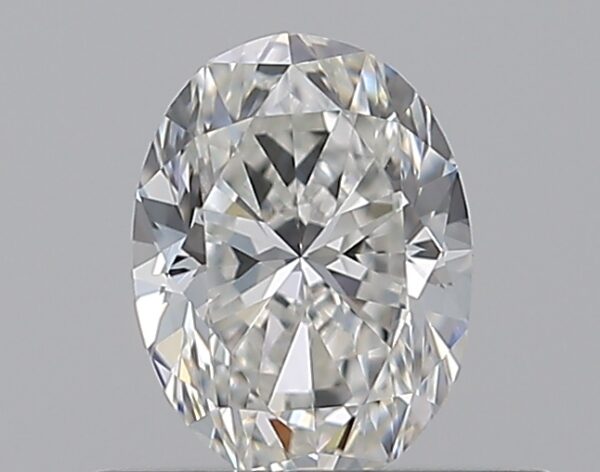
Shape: oval
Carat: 0.5
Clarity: VVS2
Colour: F
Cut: VG
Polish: EX
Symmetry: VG
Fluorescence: N
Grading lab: GIA
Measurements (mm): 5.79 x 4.33 x 2.85